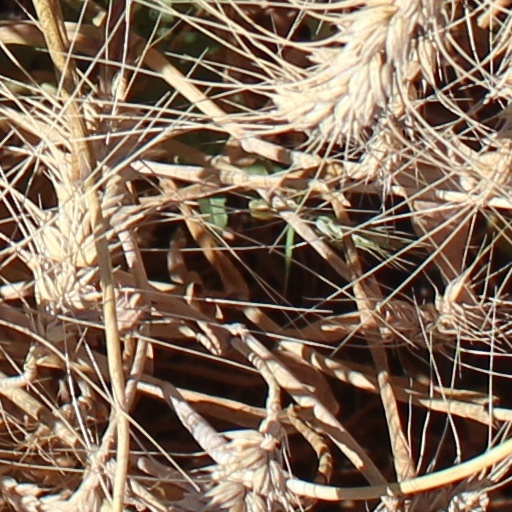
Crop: wheat